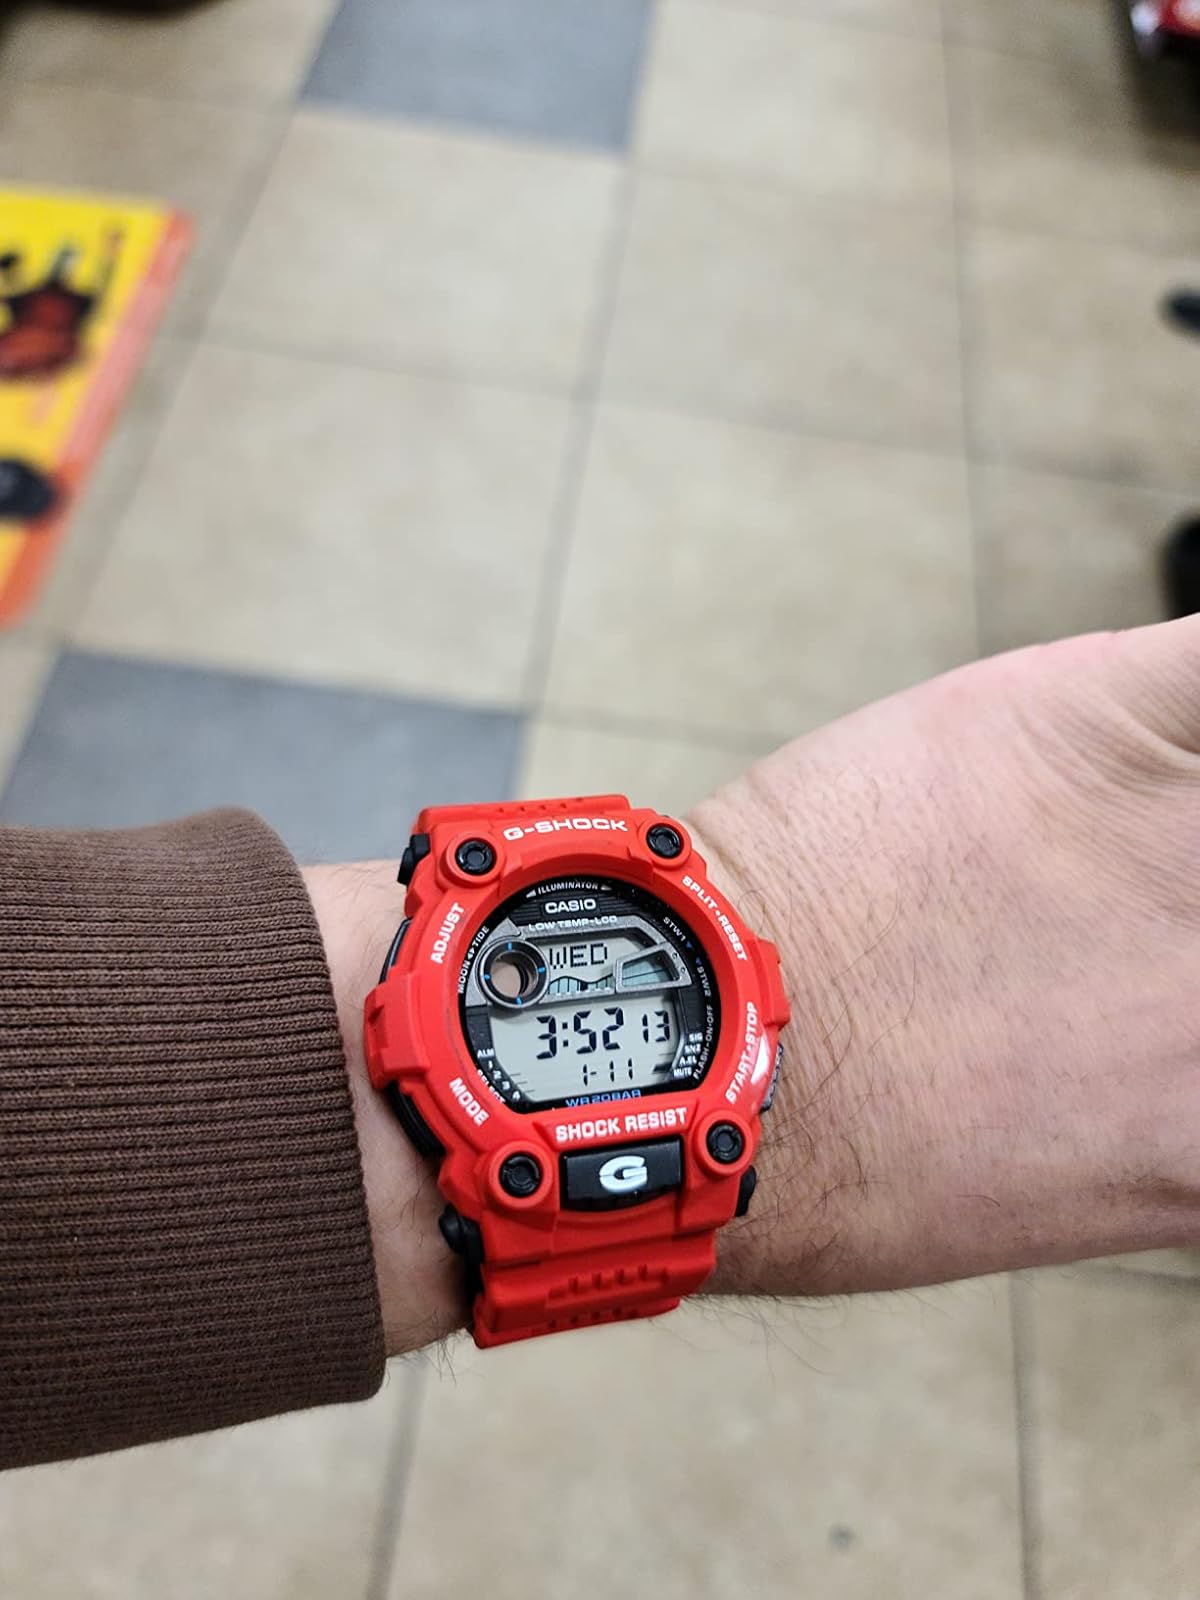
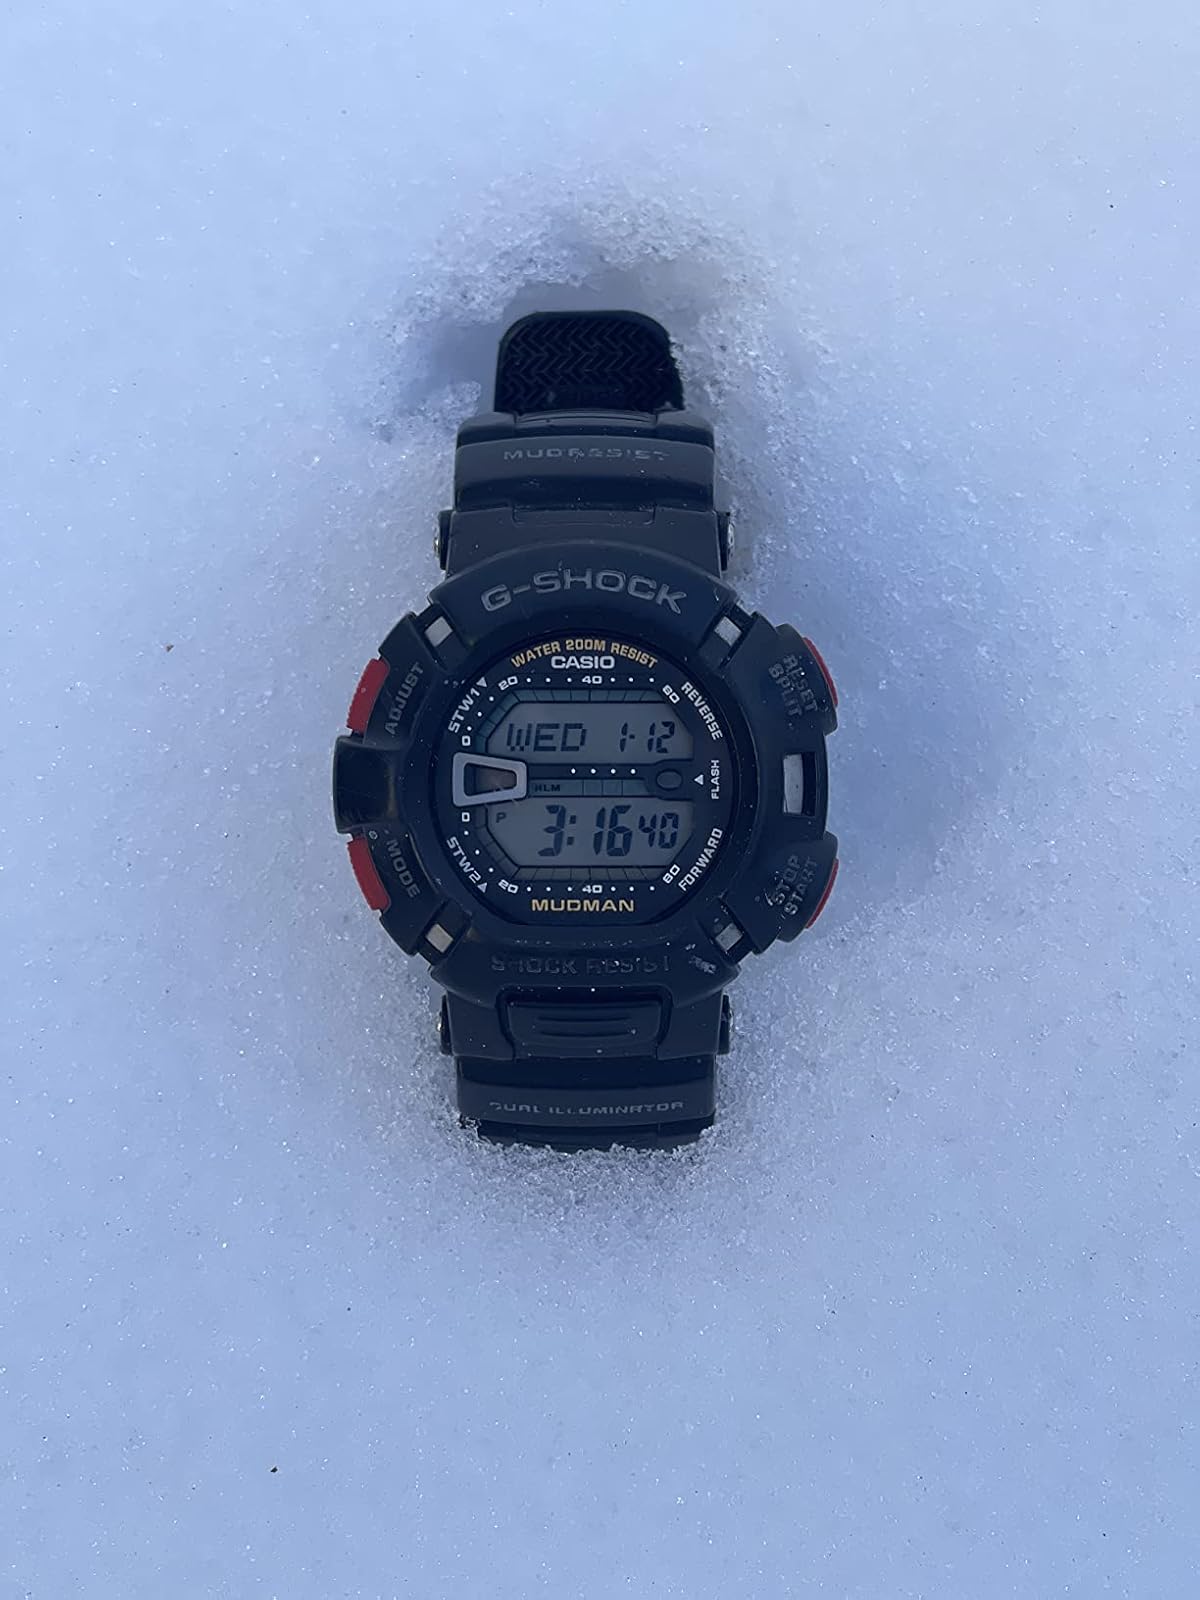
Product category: accessories_watch
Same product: no